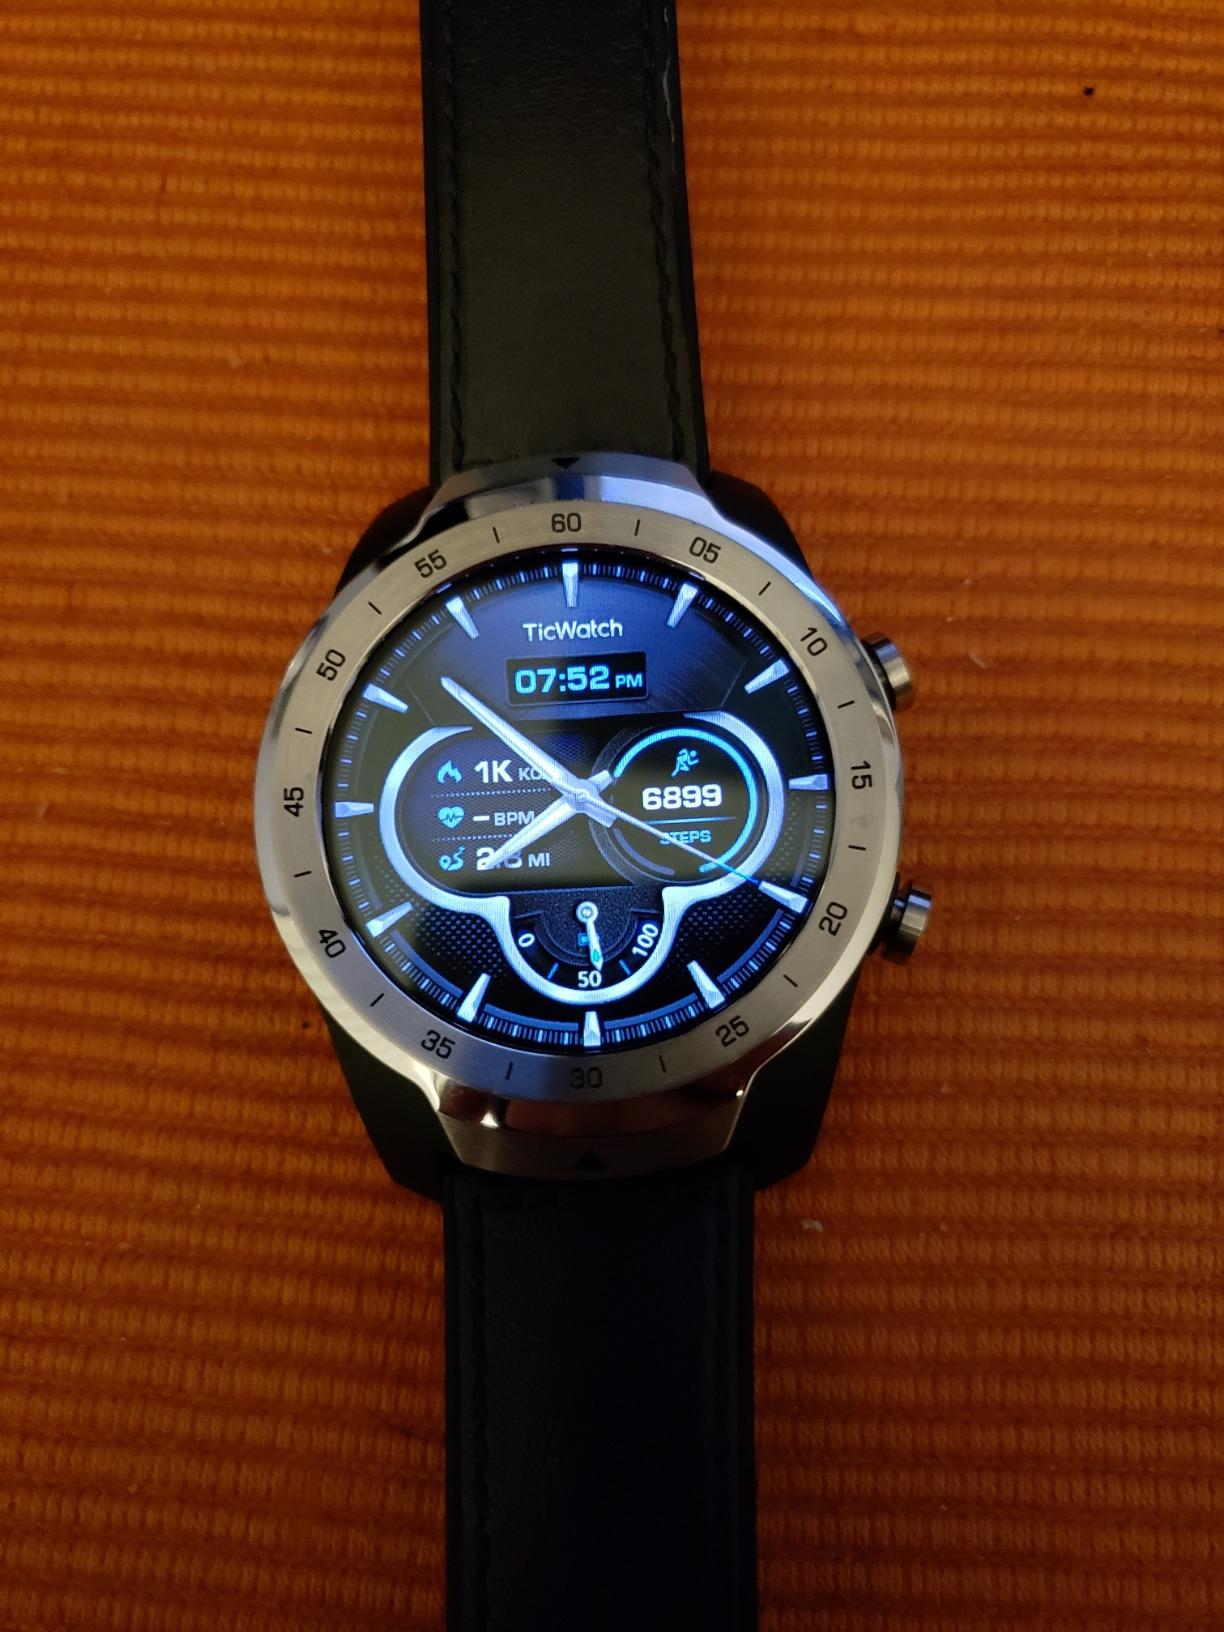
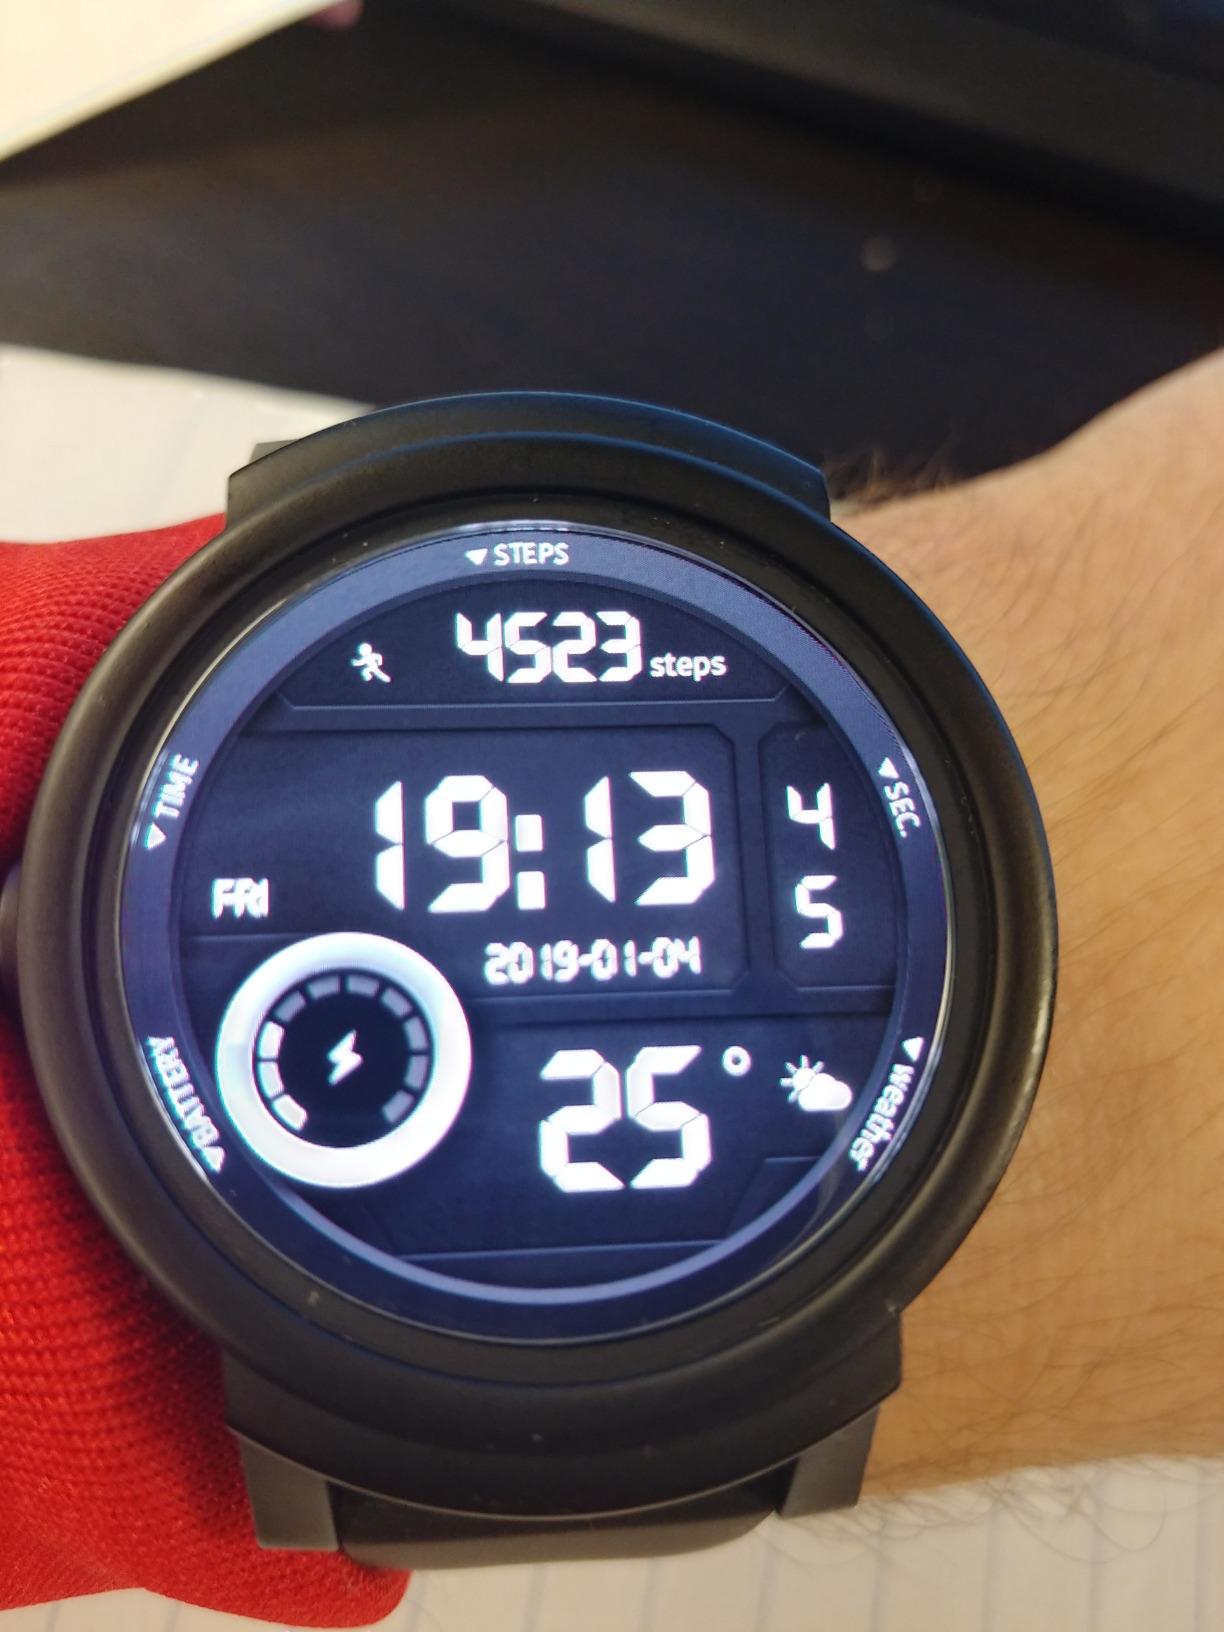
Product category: smartwatch
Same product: no